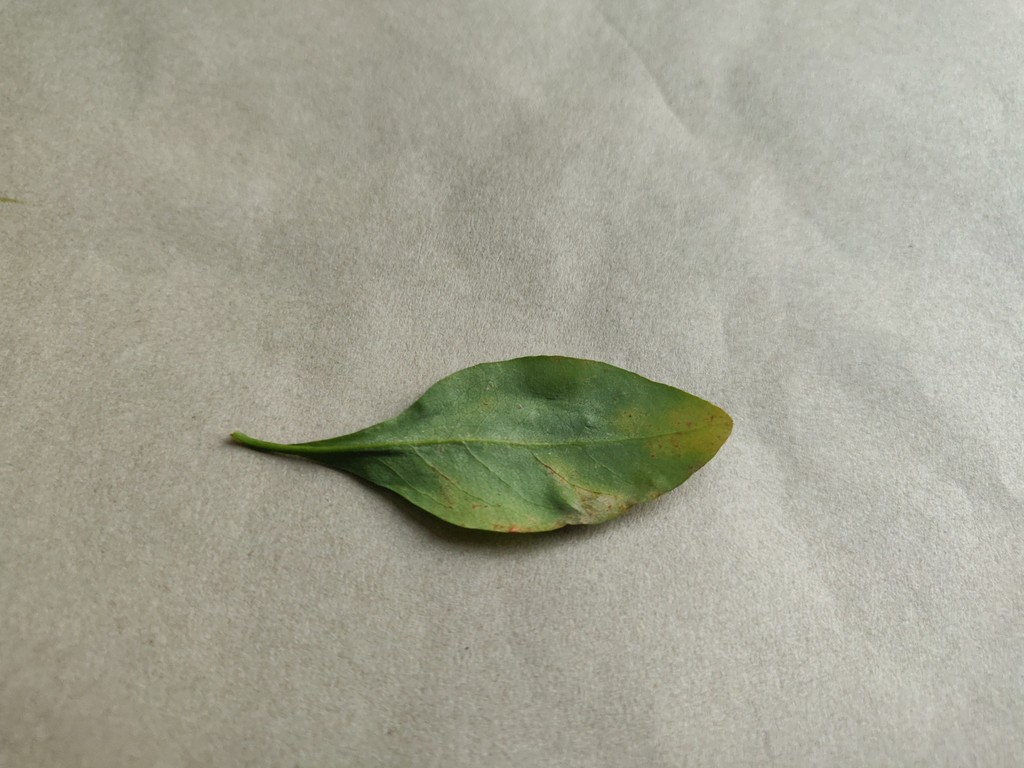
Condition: Unhealthy
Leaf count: single
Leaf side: back